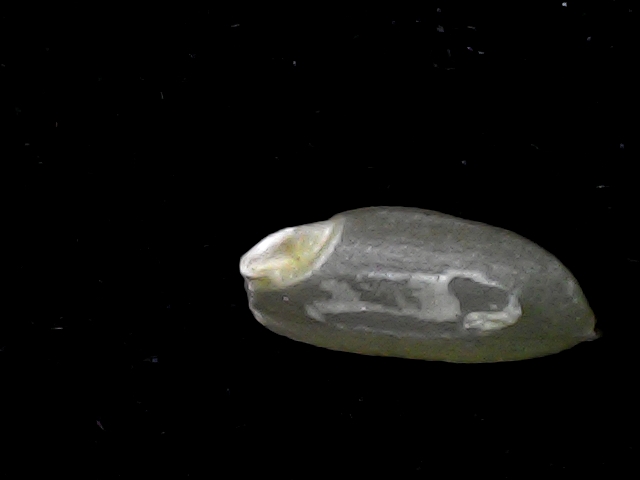
Rice variety: BD39